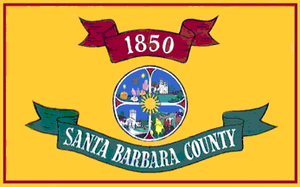
Solvang (Californien)
"Solvang er en by i Santa Barbara County, nord for Los Angeles, i den amerikanske delstat Californien. I 2010 var der 5.245 indbyggere. Byen i det solrige Californien har fået øgenavnet ""Danish Capital of America"".